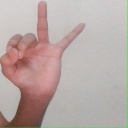
अक्षर: ण